James Chataway

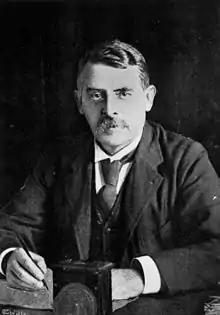
The Late Hon. J. V. Chataway, MLA, Minister for Agriculture

James Vincent Chataway (6 September 1852 – 12 April 1901) was a member of the Queensland Legislative Assembly.